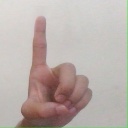
अक्षर: ड